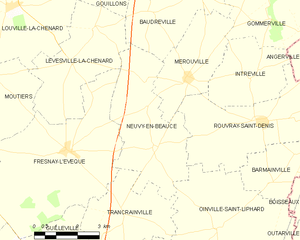
Carte de Neuvy-en-Beauce et des communes limitrophes.
Neuvy-en-Beauce est une commune française située dans le département d'Eure-et-Loir, en région Centre-Val de Loire.